Teeple Architects

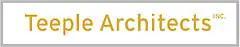

Teeple Architects is an architecture firm based in Toronto, Ontario founded by Stephen Teeple, in the year 1989. The firm is known to design several buildings in Canada, that focus on urban development, and sustainable design.